Dimitrie Cozacovici

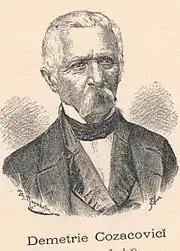
Dimitrie Cozacovici

Dimitrie Cozacovici (1790 – 31 August 1868) was a Romanian historian. He was one of the founding members of the Romanian Academy. Cozacovici was an Aromanian from Metsovo and one of the main figures of the early Aromanian national movement. He migrated to Wallachia out of national pride feelings and became an officer in the Wallachian army in 1834. His efforts led to the establishment of an Aromanian committee in Bucharest. His surname is sometimes spelled Cosacovici or Cazacovici.